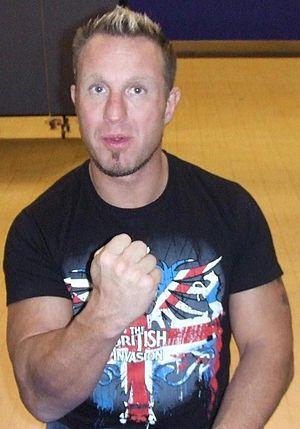
Douglas Clayton Durdle, plus connu sous le nom de Doug Williams, est un catcheur britannique connu pour avoir lutté pour la Total Nonstop Action Wrestling et pour d’autres promotions indépendantes britanniques et autres, incluant Frontier Wrestling Alliance, l’International Catch Wrestling Alliance, One Pro Wrestling et Pro Wrestling Noah.